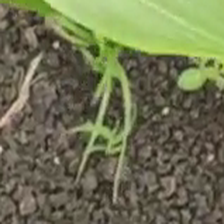
Weed species: Harali_(Cynodon_dactylon)